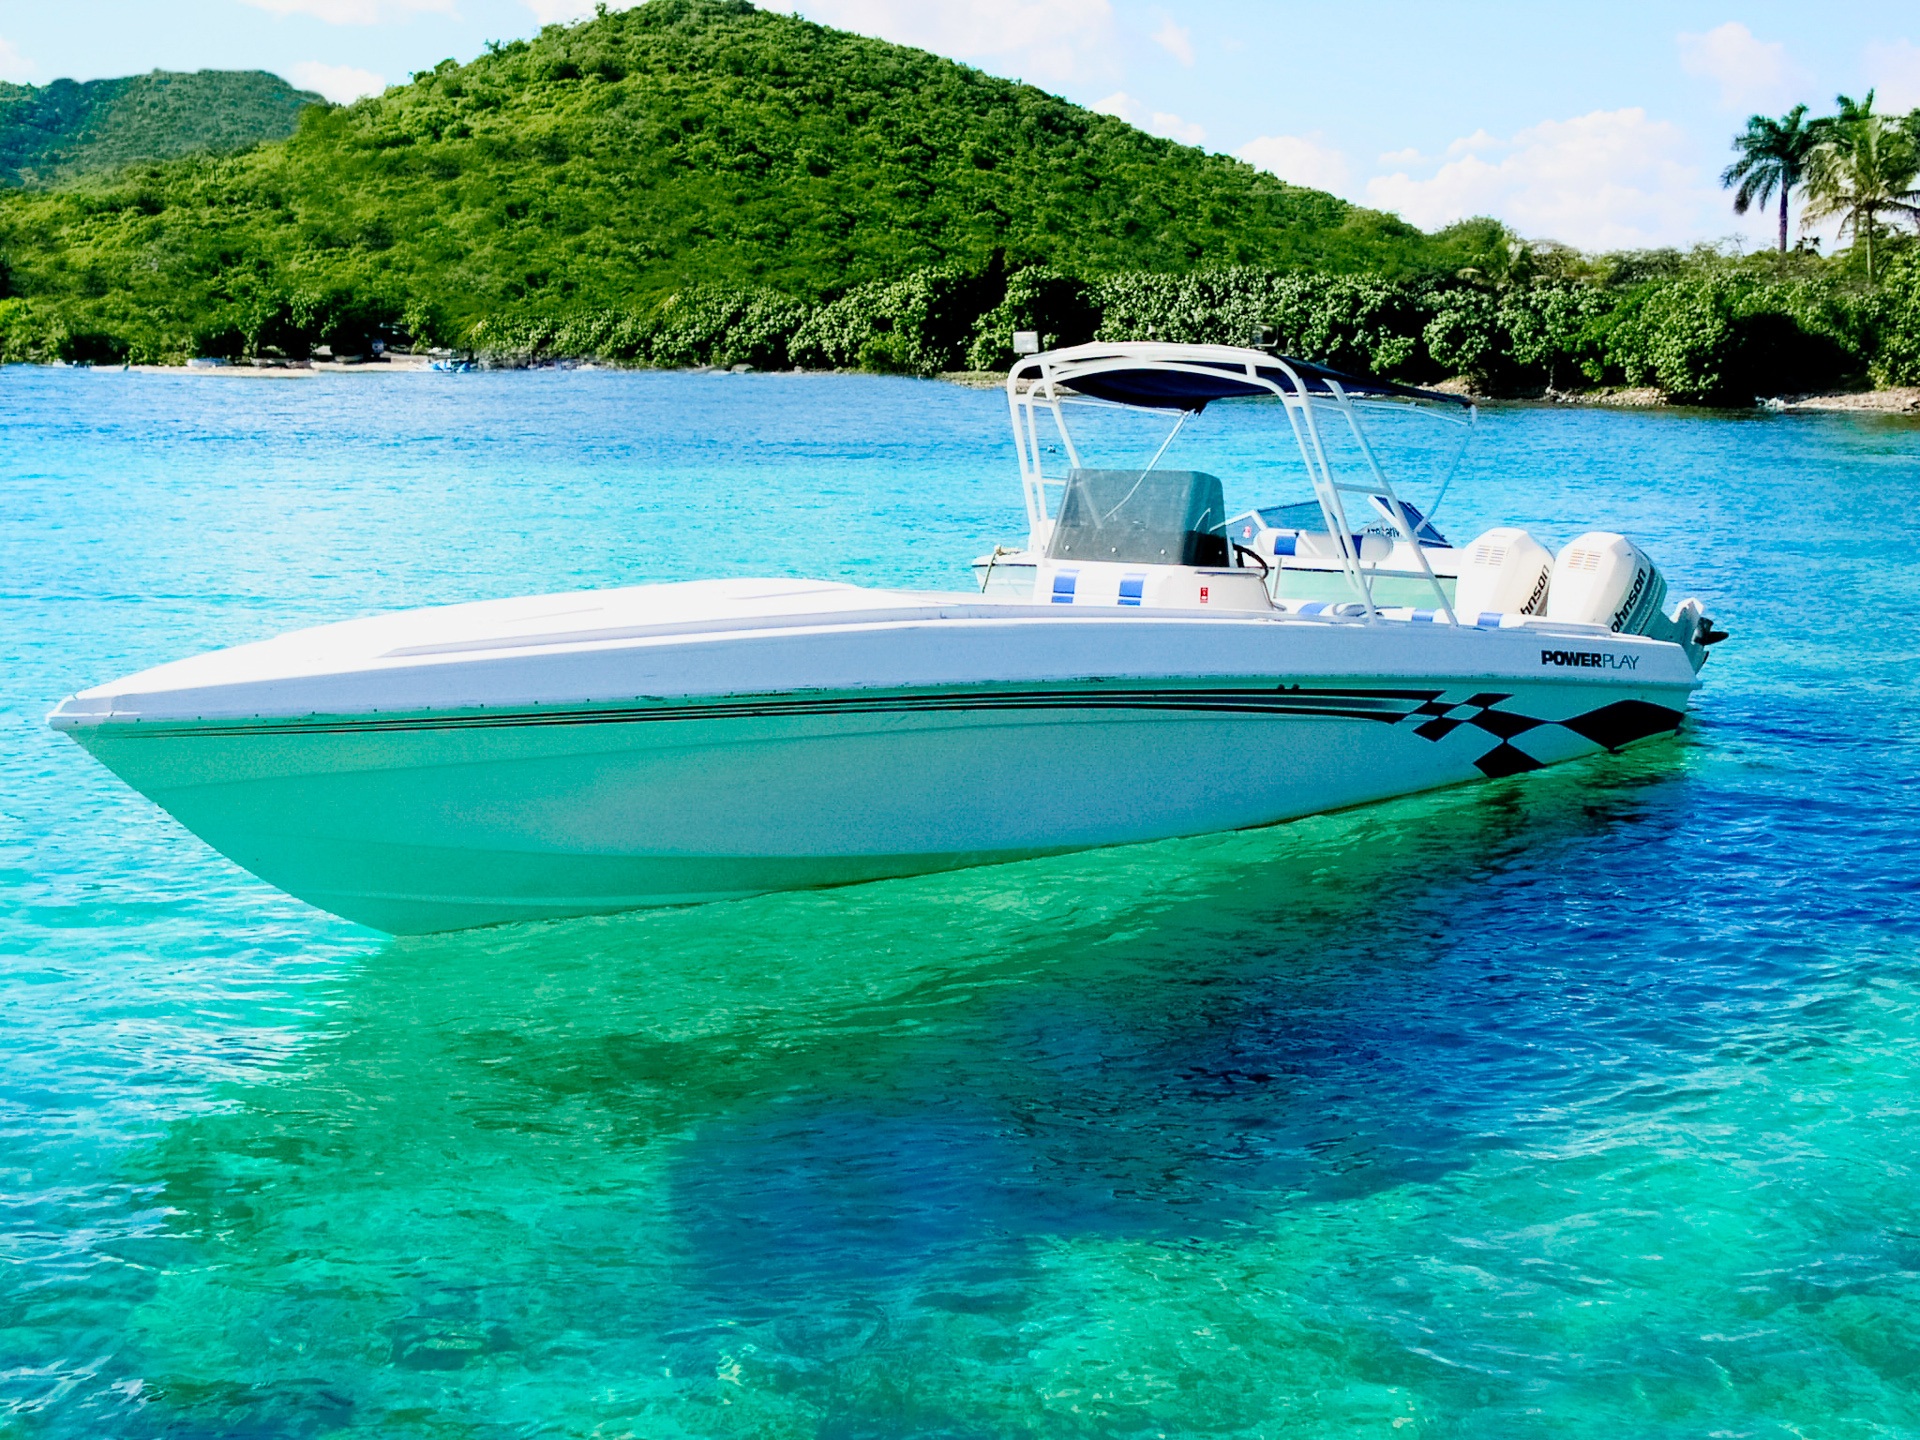
sea, water, boat, summer, boot, vehicle, paradise, swimming pool, holiday, lagoon, bay, island, caribbean, watercraft, catamaran, power boat, watercraft rowing, virgin islands